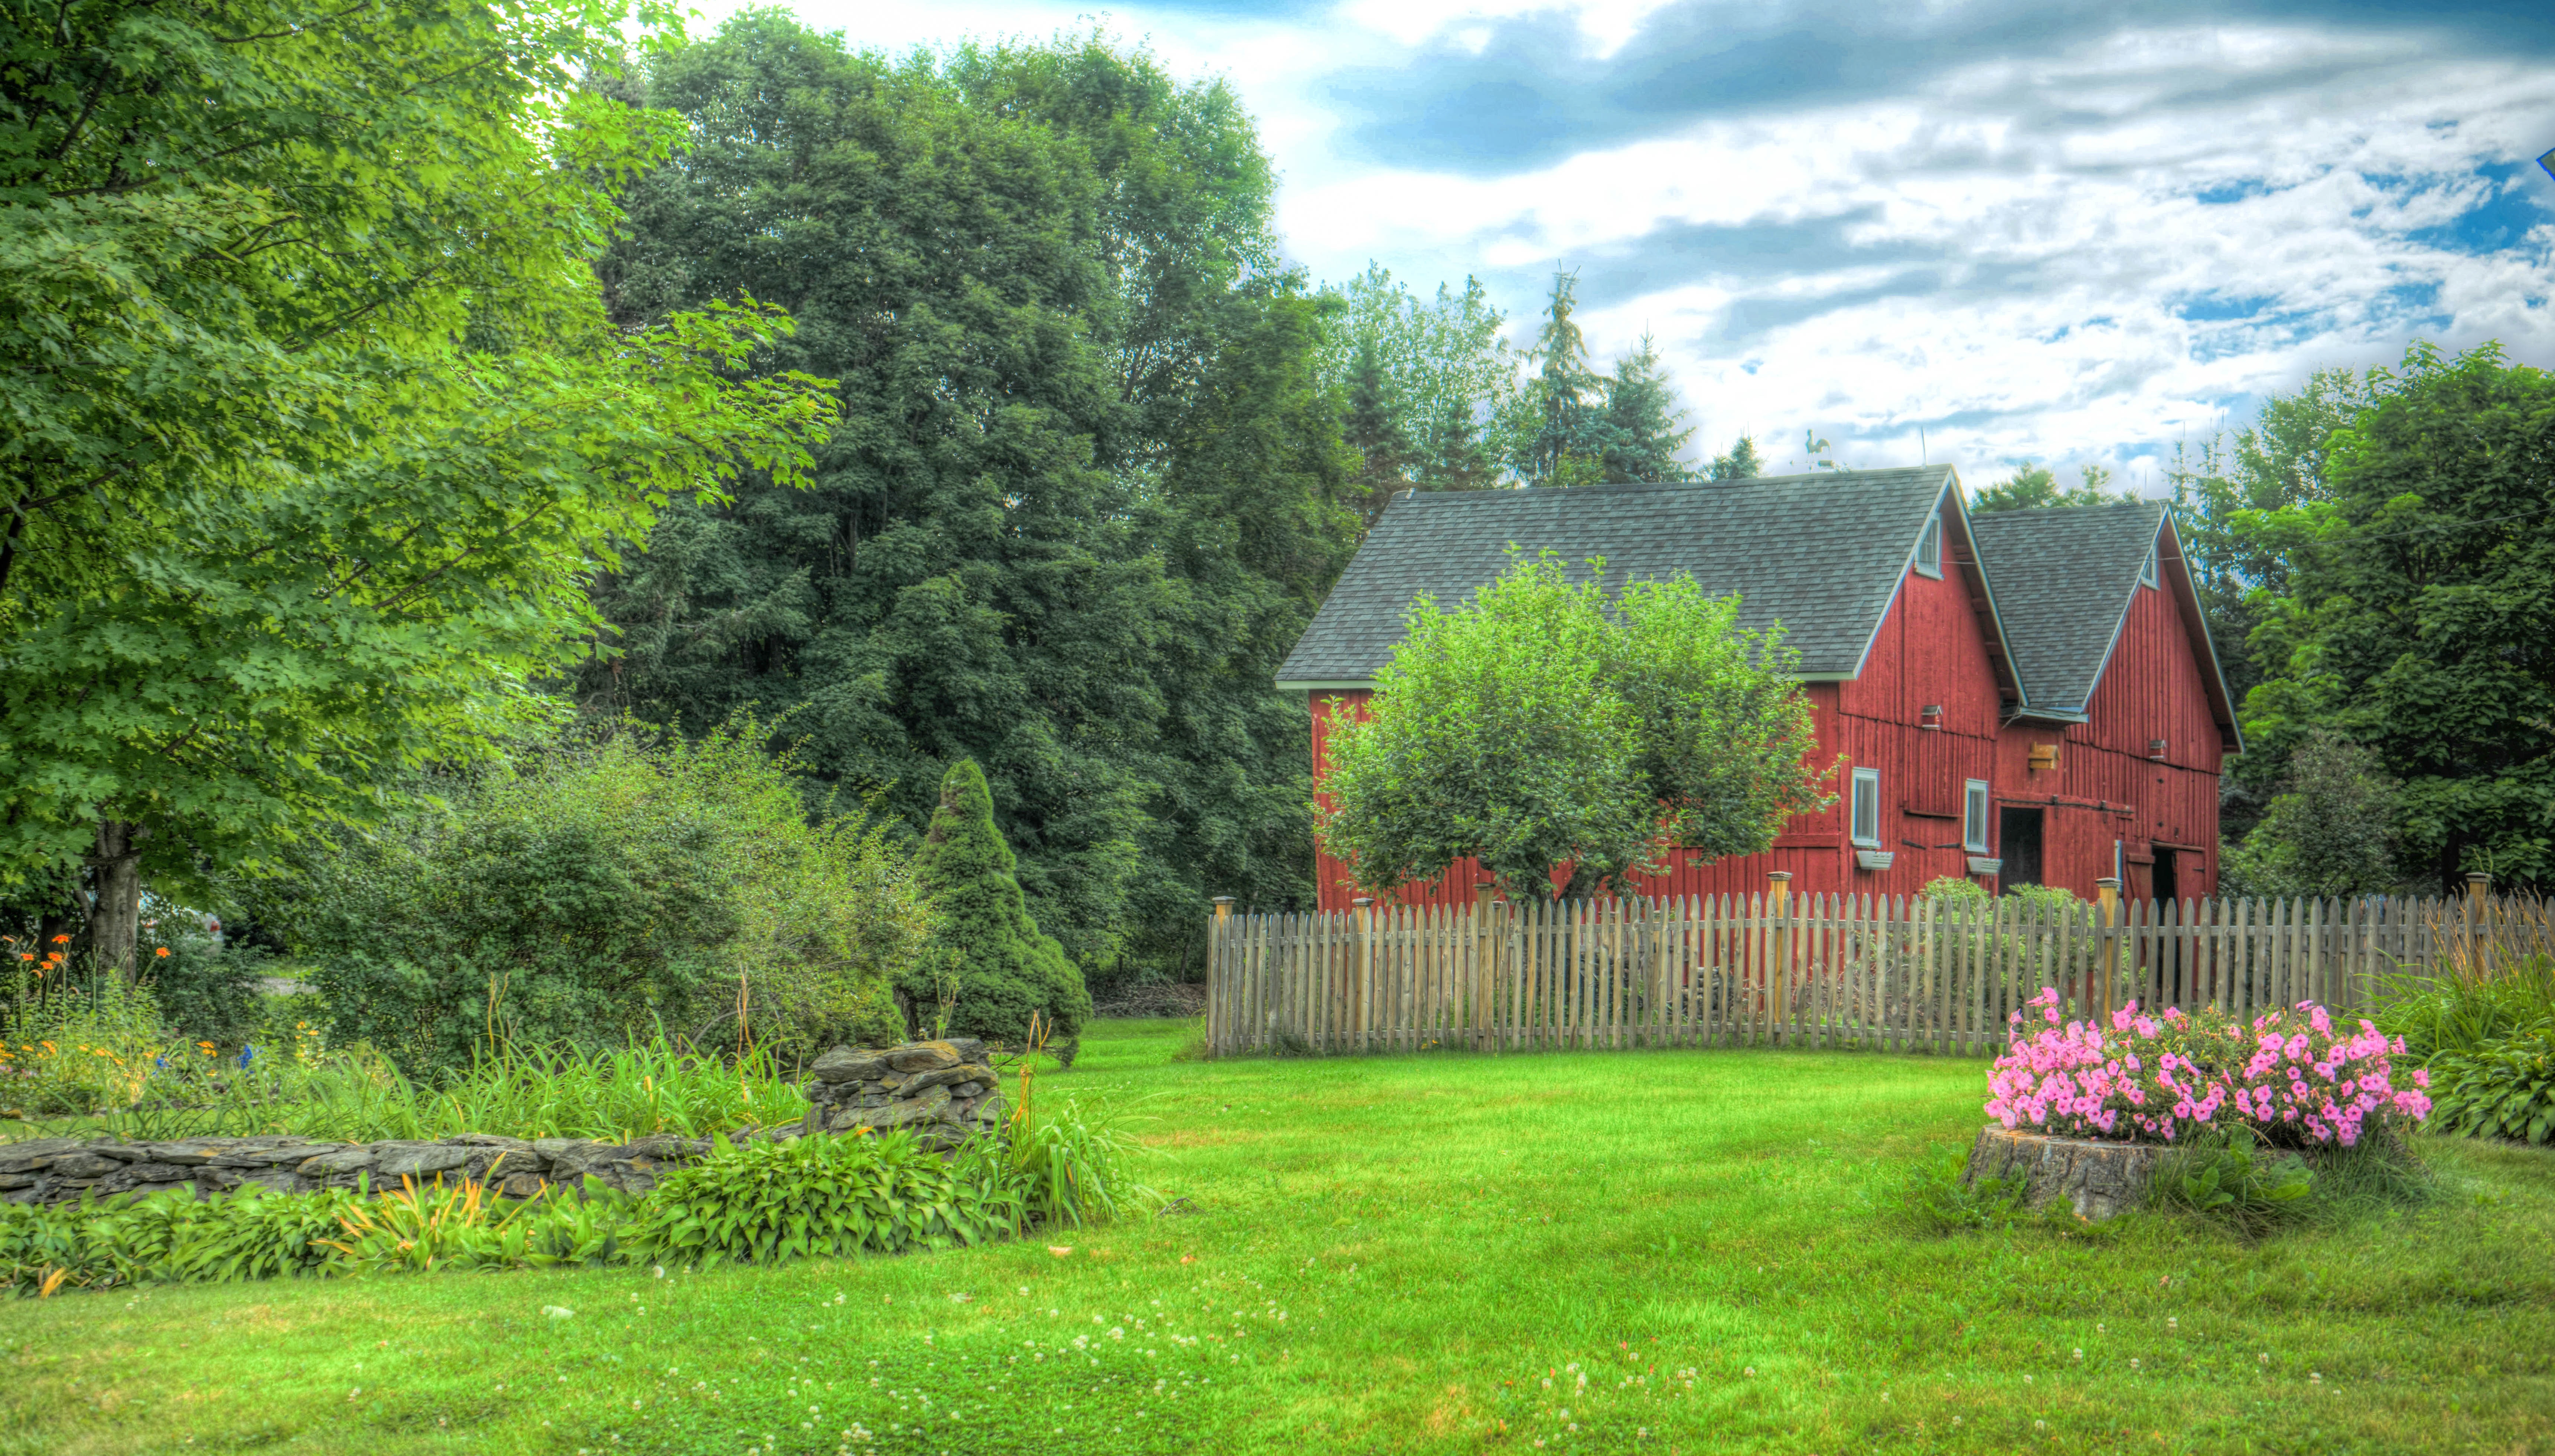
landscape, architecture, wood, farm, lawn, meadow, flower, old, barn, country, rustic, rural, cottage, pasture, property, garden, clouds, shrub, wooden, plantation, estate, woodland, vermont, rural area, flowers sky, red rustic, land lot